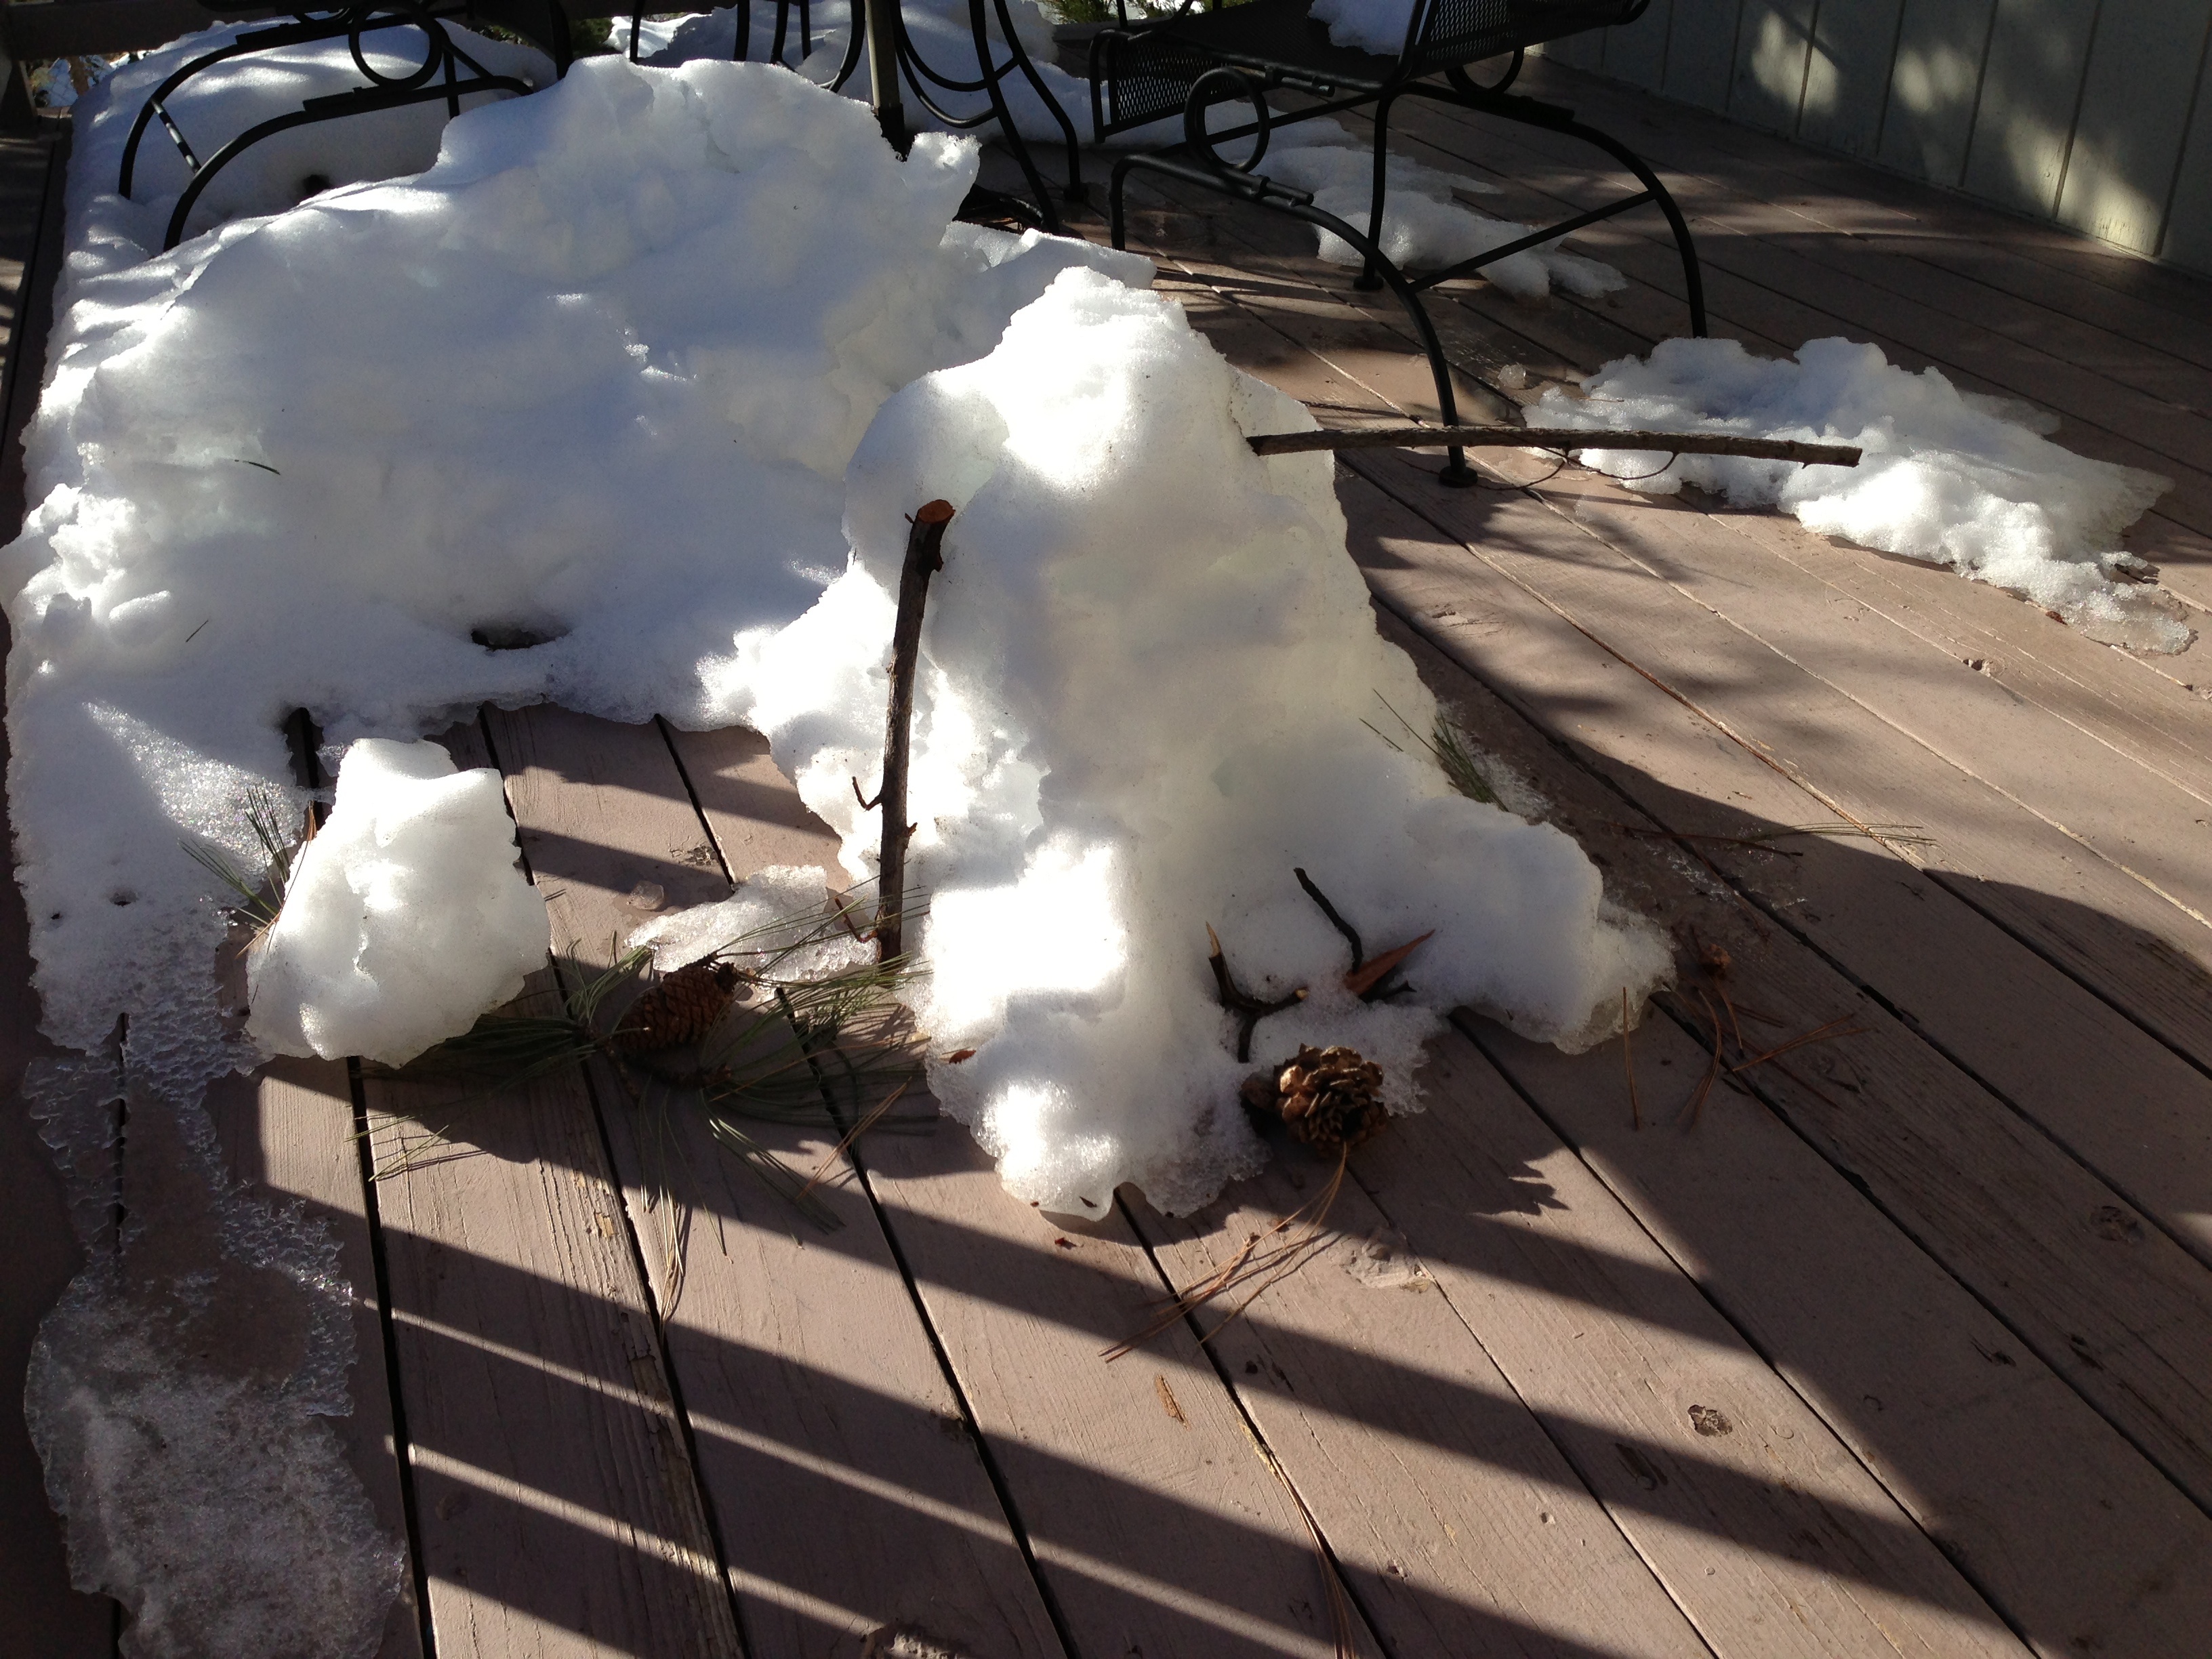
snow, winter, ice, weather, screenshot